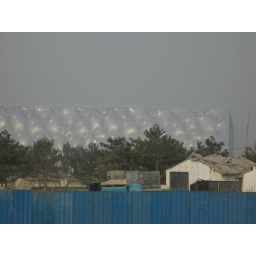
The water cube building in Beijing. This will hold some of the water events at the Olympics in August 2008.